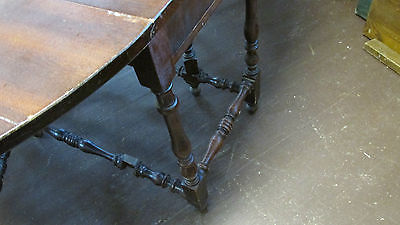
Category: table